Bodega Bay

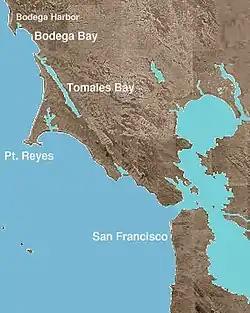
Location of Bodega Bay and Bodega Harbor

Bodega Bay is a shallow, rocky inlet of the Pacific Ocean on the coast of northern California in the United States. It is approximately across and is located approximately northwest of San Francisco and west of Santa Rosa. The bay straddles the boundary between Sonoma County to the north and Marin County to the south. The bay is a marine habitat used for navigation, recreation (including swimming and surfing, especially by the Dillon Beach area), and commercial and sport fishing (including shellfish harvesting).